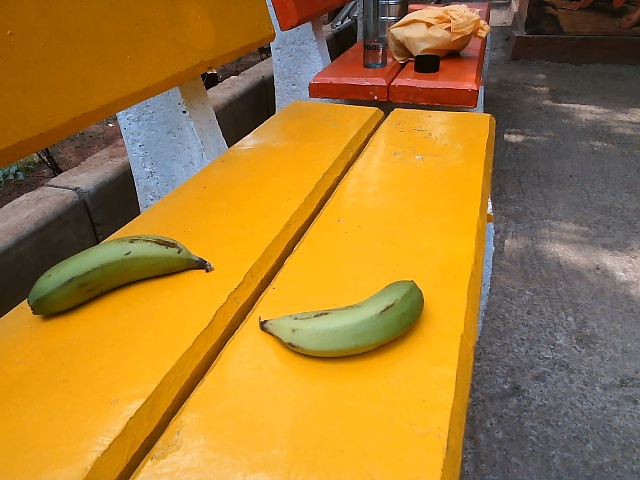
Label: Raw_Banana